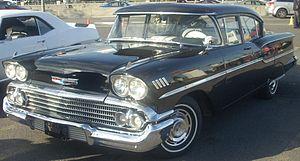
Les Chevrolet full-size constituent une longue série de véhicules américains de grande taille produits de 1950 à 1996 sous les noms de Bel Air, 150, 210, Biscayne, Impala et Caprice avec de nombreux dérivés de carrosserie. Ils représentent l'âge d'or de Chevrolet et plus généralement de la production automobile américaine avec leurs roues arrière motrices, leur taille imposante, leur puissance et leur équipement sans équivalent en Europe. Synonymes de la montée en puissance de l'économie américaine du début des années 1950 jusqu'aux crises pétrolières qui auront petit à petit raison d'elle, elles n'auront eu qu'une seule stratégie : toujours plus grand et toujours plus puissant.